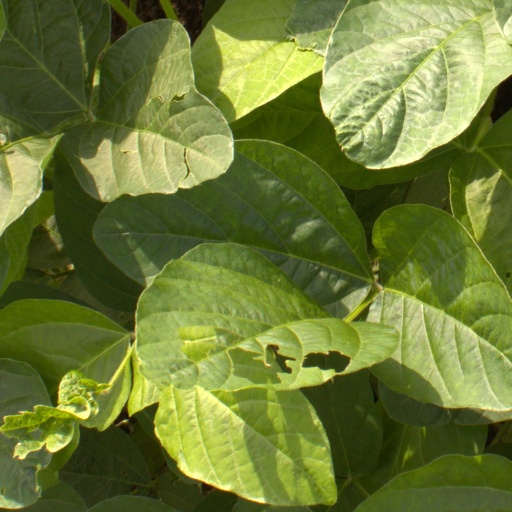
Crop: soybean